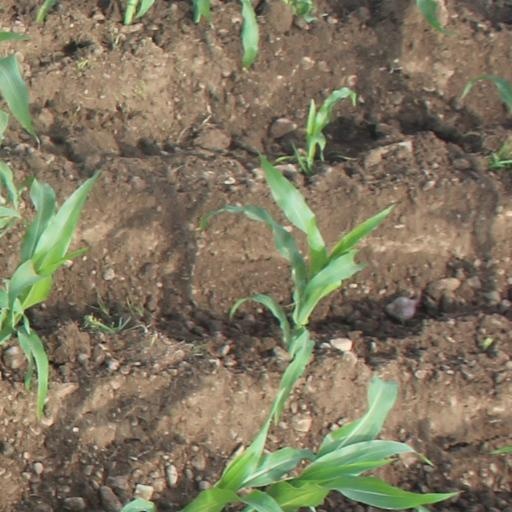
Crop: maize; corn